Sky position (RA, Dec in degrees): 317.885, 9.582
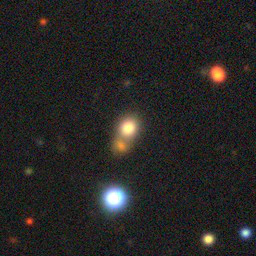
Galaxy morphology: Merging Galaxies